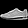
Label: Sneaker